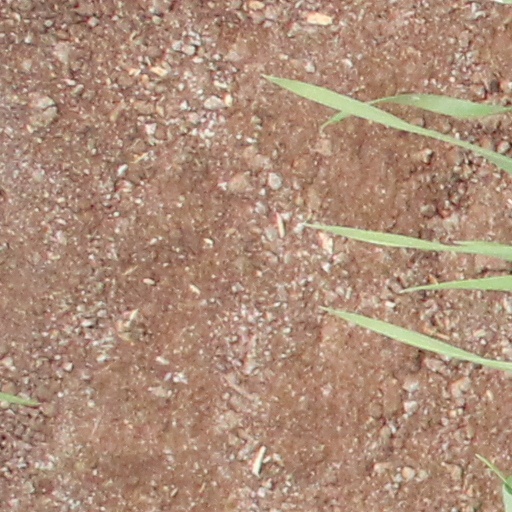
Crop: wheat